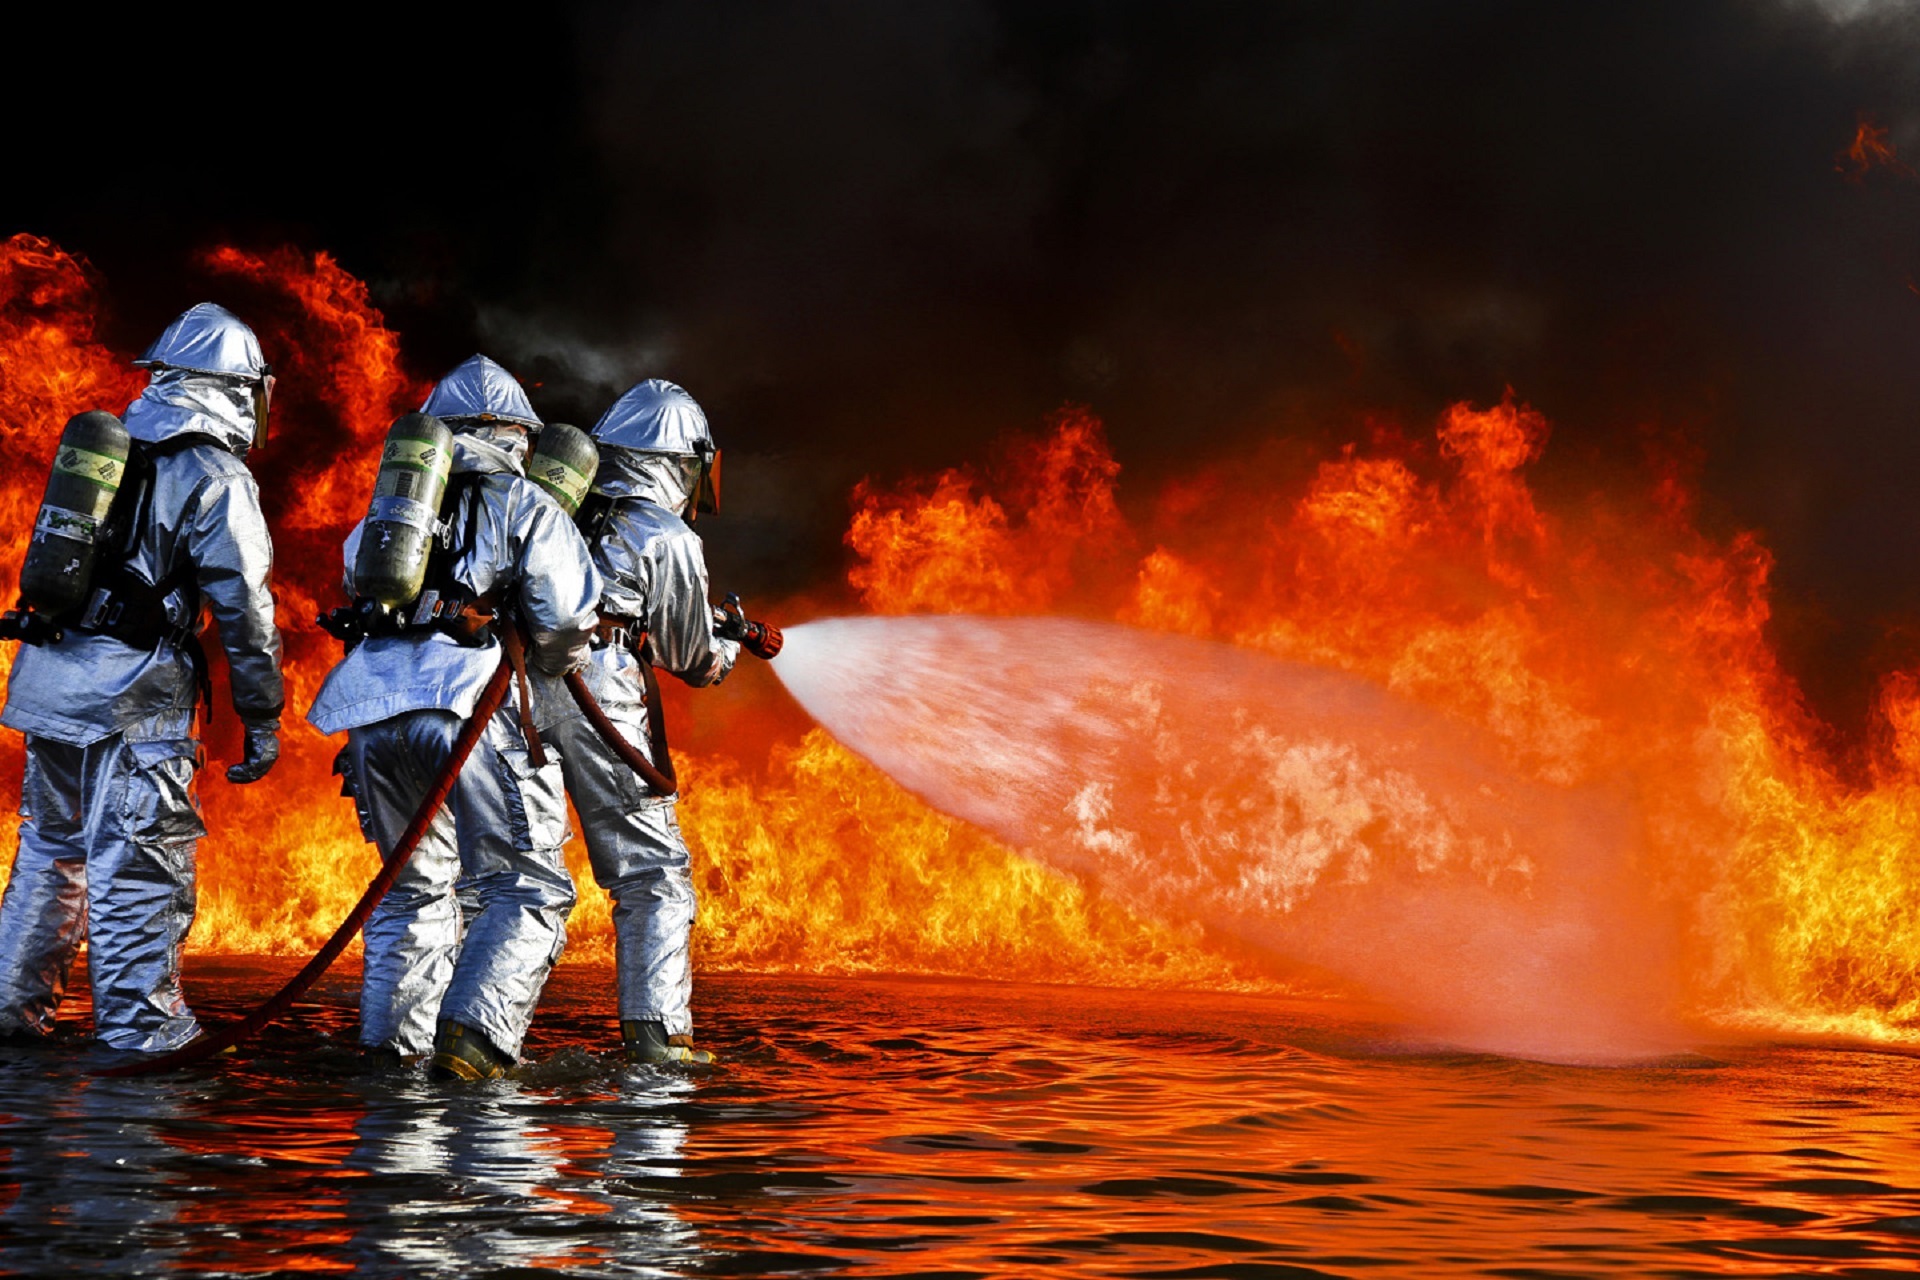
live, equipment, spray, training, fire, helmet, danger, safety, hose, protection, job, service, practice, firefighters, fireman, screenshot, nozzle, geological phenomenon, stunt performer